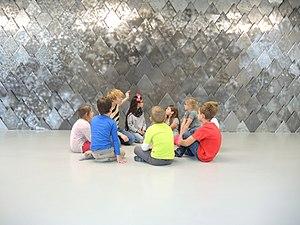
Visite guidée jeune public, MBAL, 2015.
Le musée des Beaux-Arts du Locle est situé dans le canton de Neuchâtel en Suisse. Il propose des cycles d'expositions temporaires trois fois par an, réparties dans un espace de 2 000 m². La programmation du musée met en lumière des artistes émergents et confirmés, suisses et internationaux, d'hier et d'aujourd'hui. Ouvert à toutes les techniques artistiques, le MBAL organise en outre une Triennale de l'art imprimé contemporain.